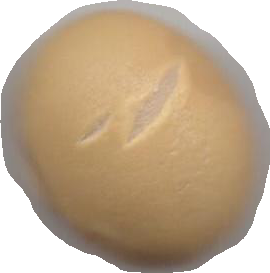
Variety: Grobogan